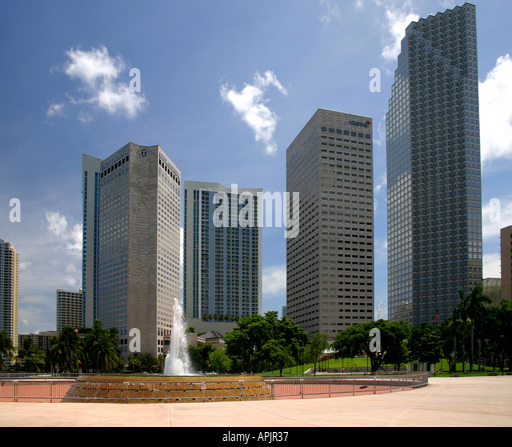
beside a city overlooking country